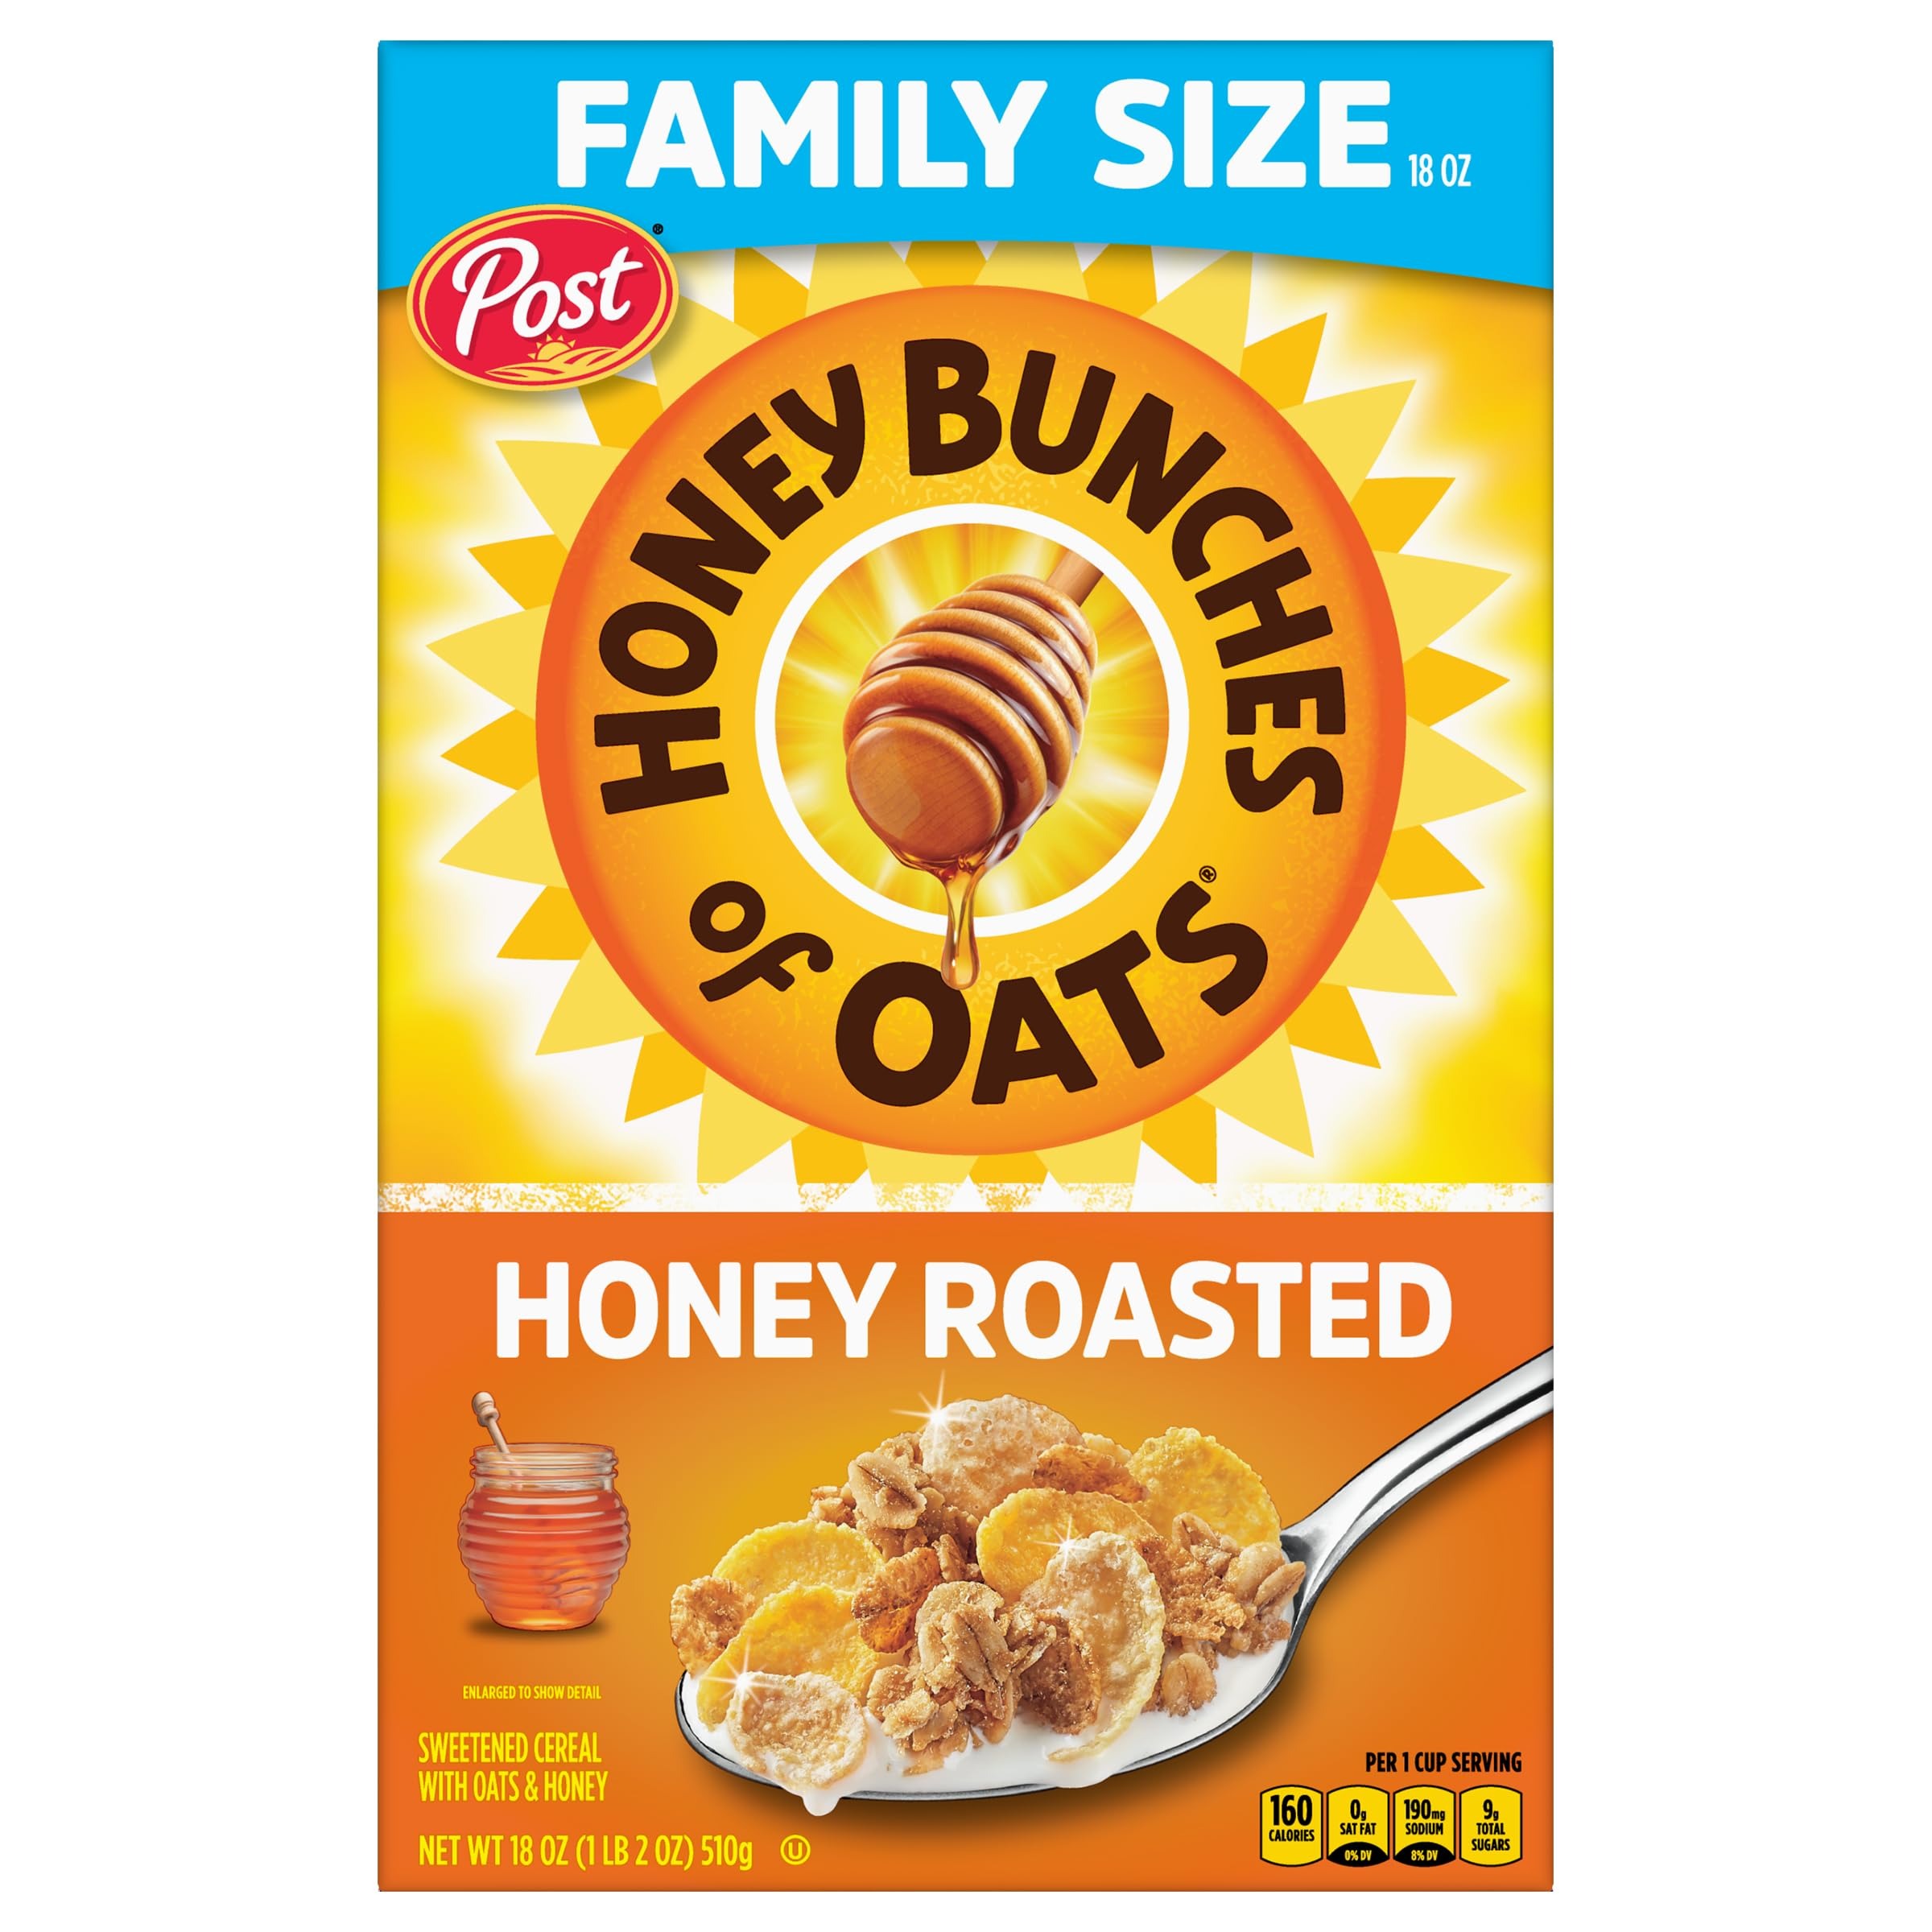
Item Name: Honey Bunches of Oats Honey Roasted Breakfast Cereal, Honey Oats Cereal with Granola Clusters, 18 OZ Box
Bullet Point 1: Excellent source of Iron, Vitamin A, Thiamin, Riboflavin, Niacin, Vitamin B6, Folate (DFE), Vitamin B12
Bullet Point 2: Low in fat and a cholesterol free breakfast cereal
Bullet Point 3: 14 grams of whole grains per serving
Bullet Point 4: Contains Vitamin D and Zinc
Bullet Point 5: Has 10 essential vitamins and minerals
Bullet Point 6: A delicious cereal for breakfast, snack time, or anytime
Value: 18.0
Unit: Ounce

Price: 5.79